Frederick Perry Fish

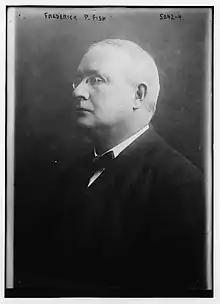

Frederick Perry Fish (13 January 1855 – 6 November 1930) was an American lawyer and executive who served as president of American Telephone & Telegraph Corporation from 1901 to 1907. One of the leading patent attorneys of his age, representing such clients as Alexander Graham Bell, Thomas Edison, and The Wright Brothers, by the time of his death he was believed to have appeared in more patent cases at the Supreme Court than any other lawyer. He was the founder of the law firm now known as Fish & Richardson.